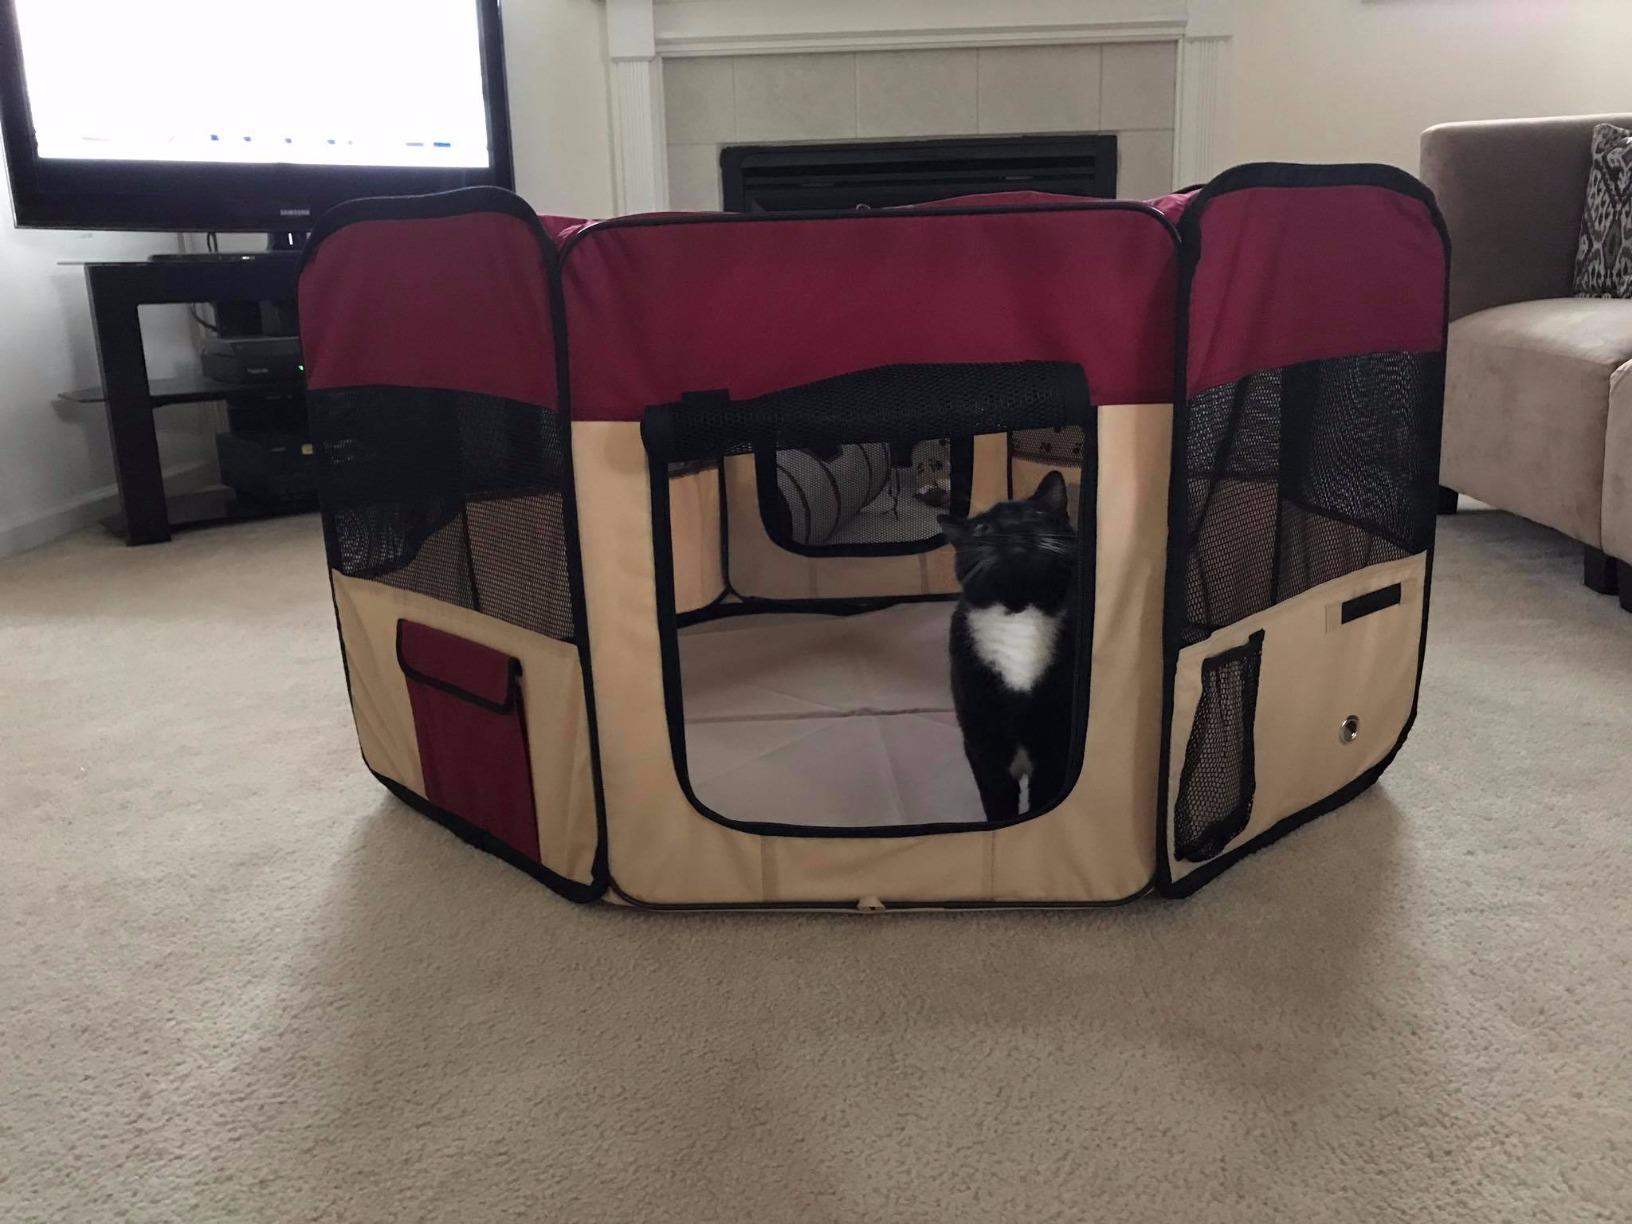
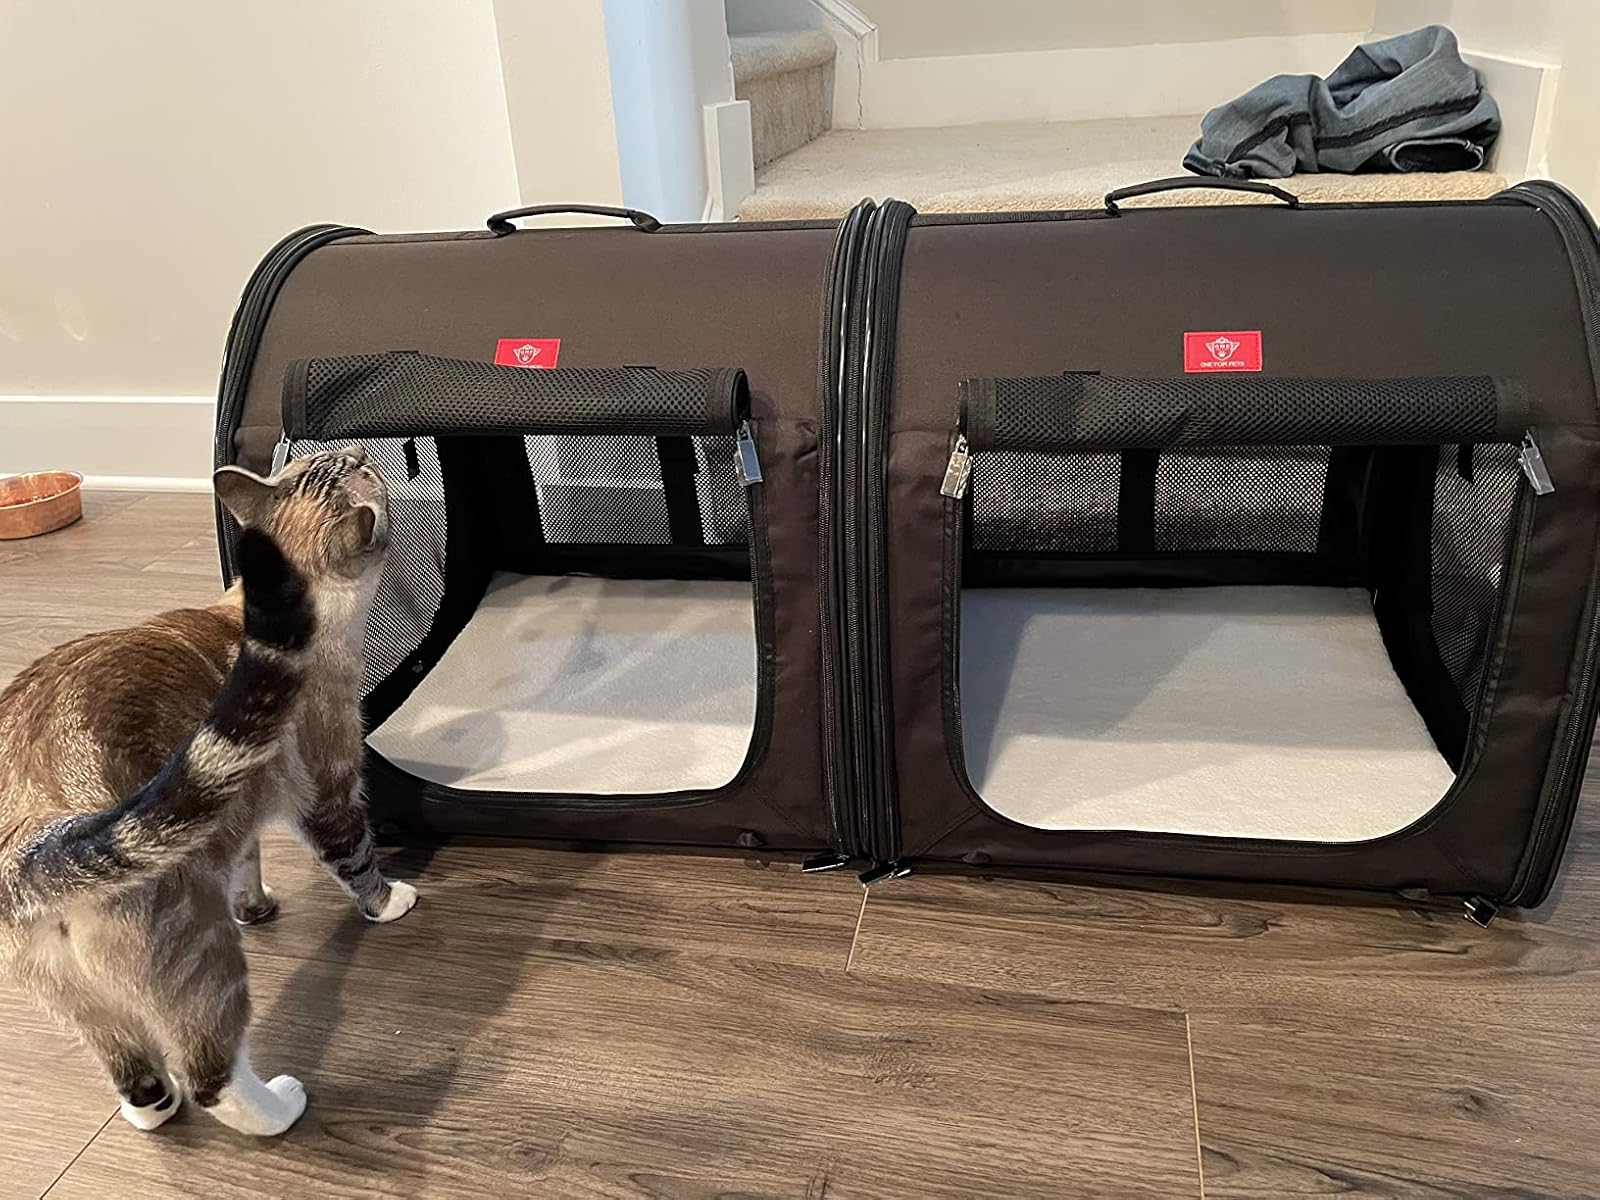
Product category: items_kennel
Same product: no